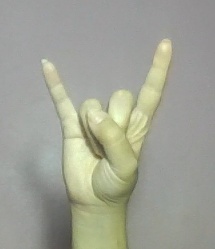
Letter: la